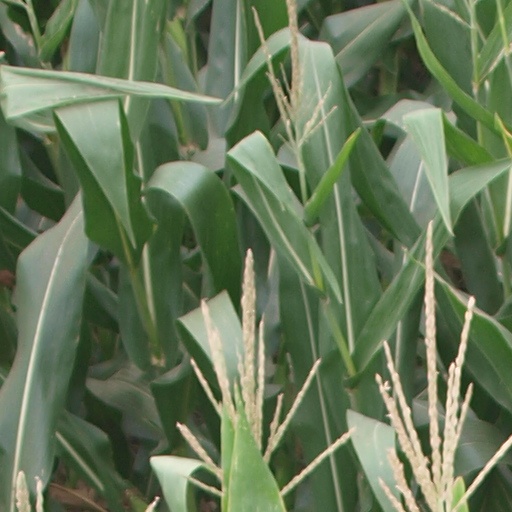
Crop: maize; corn